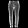
Label: Trouser